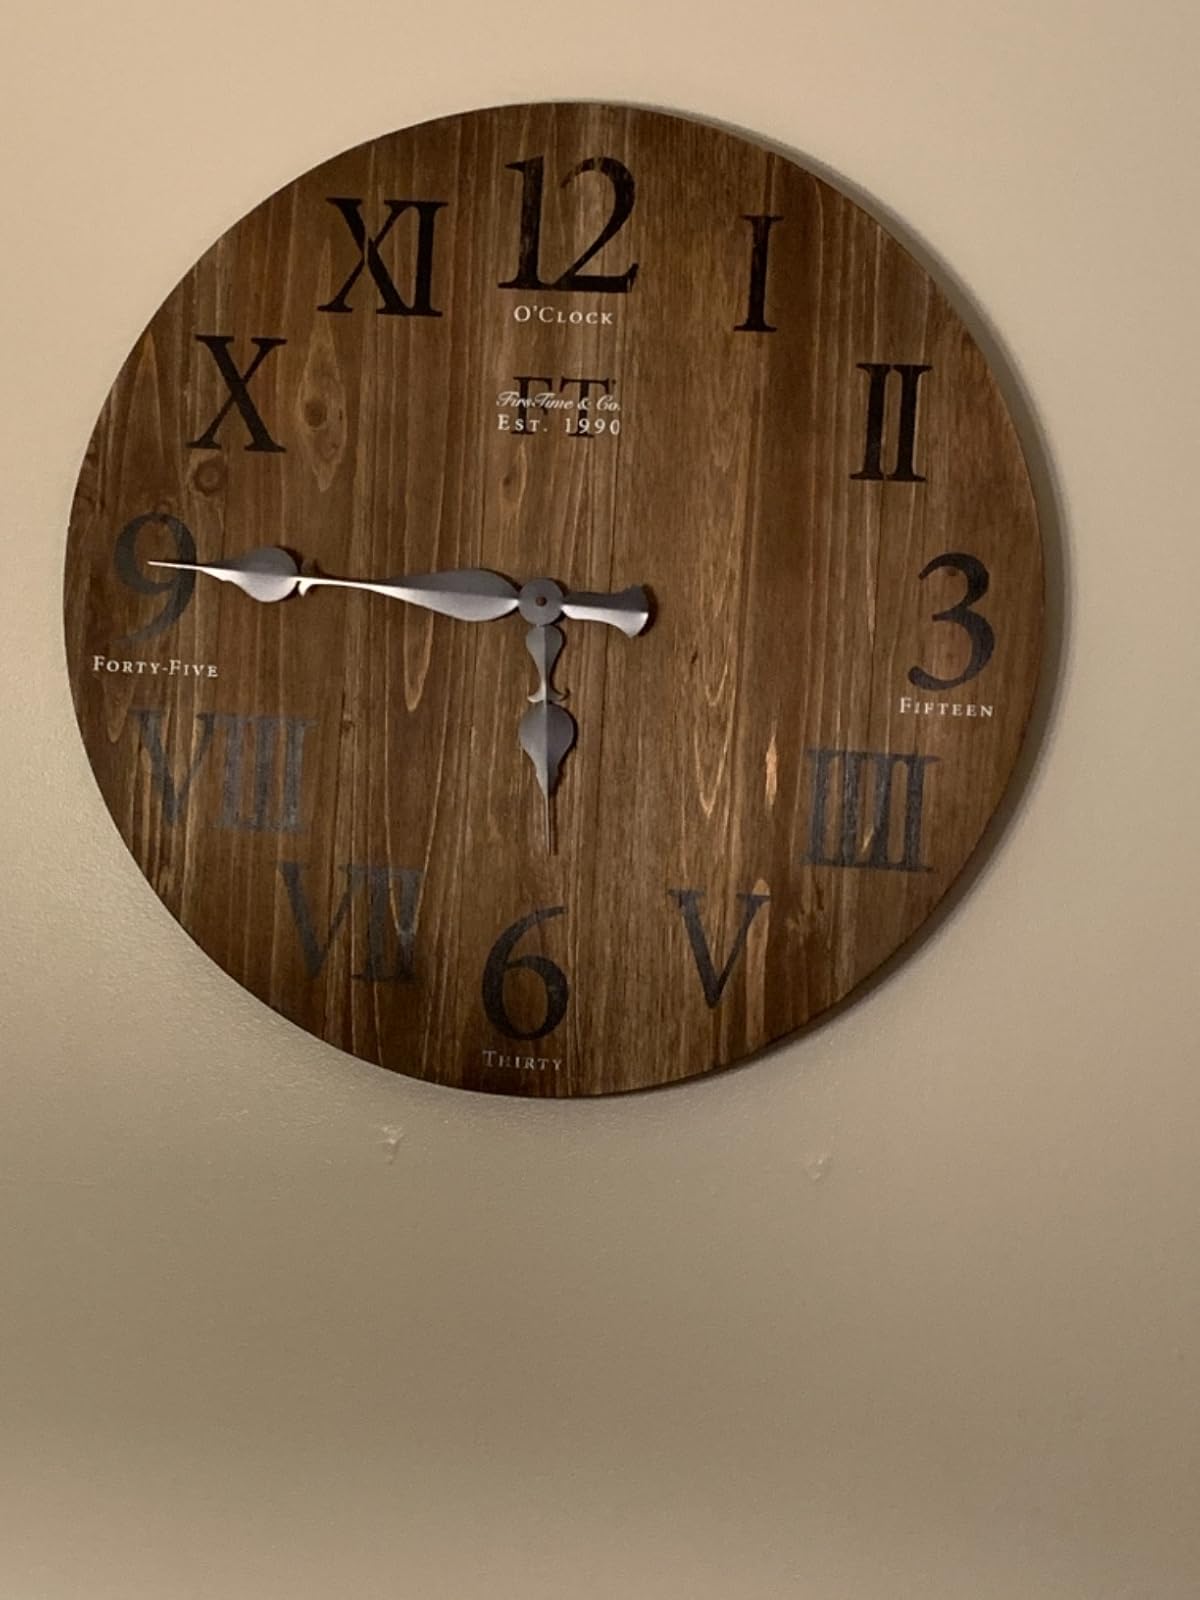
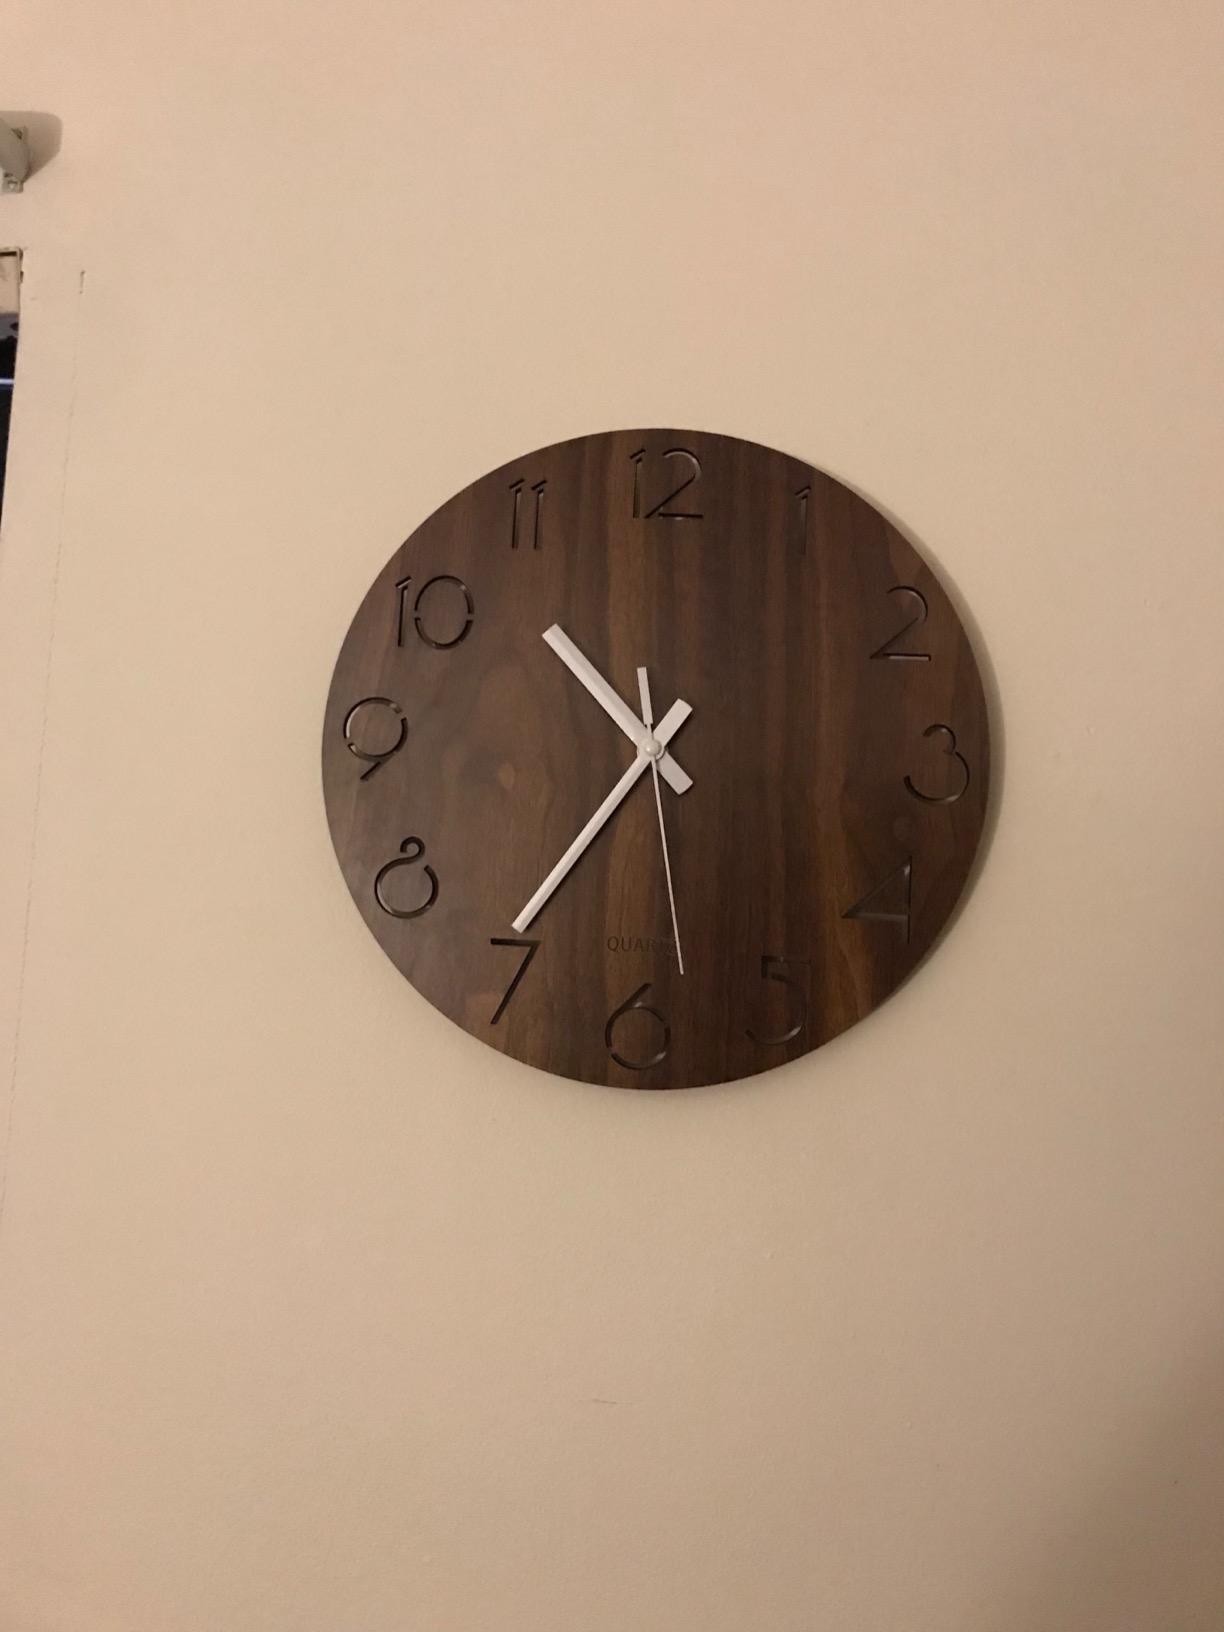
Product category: clock
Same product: no